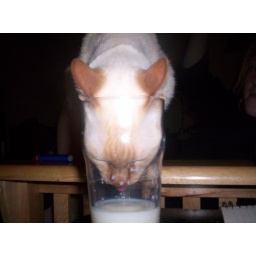
my cat with his face stuck in a cup